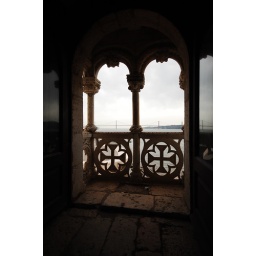
view up the Tejo river with the suspension bridge (extended by reflection)